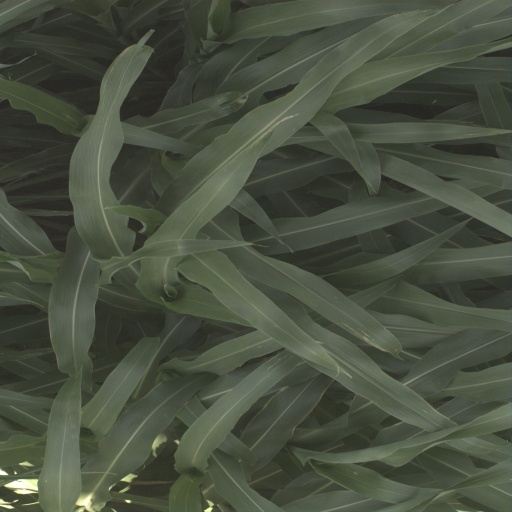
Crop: sorghum